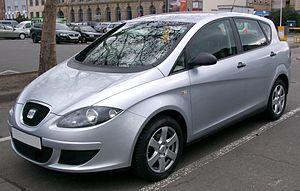
Seat Toledo est le nom de quatre générations d'automobiles - du segment intermédiaire-supérieur - fabriquées par le constructeur espagnol Seat sur des plates-formes de sa maison-mère Volkswagen.
Le groupe Volkswagen a depuis les années 1970, développé une série de plateformes partagés par ces diverses marques.